Oscar L. Auf der Heide

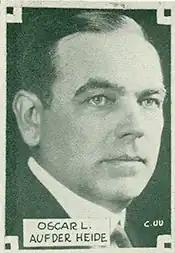
From 1925's "Pictorial Directory of the Sixty-Ninth Congress"

Oscar Louis Auf der Heide (December 8, 1874 – March 29, 1945) was an American businessman and Democratic Party politician who represented New Jersey in the United States House of Representatives for five terms from 1925 to 1935.